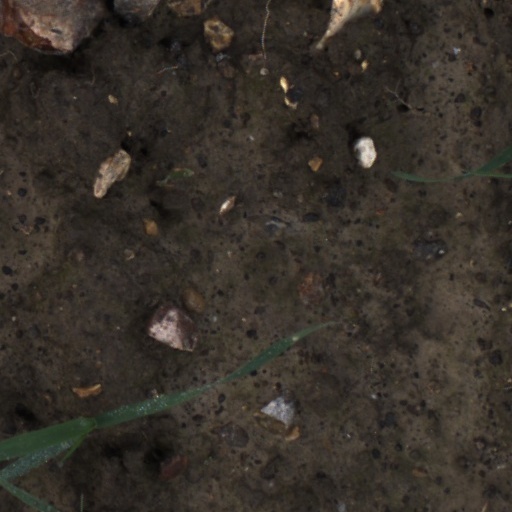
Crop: wheat